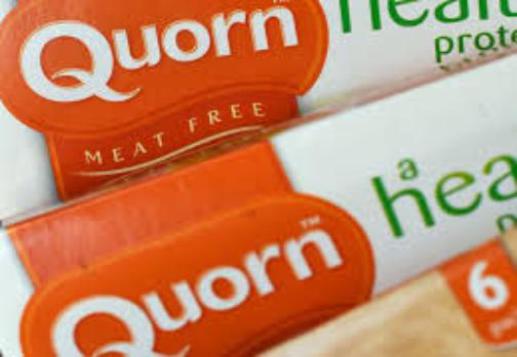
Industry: Food